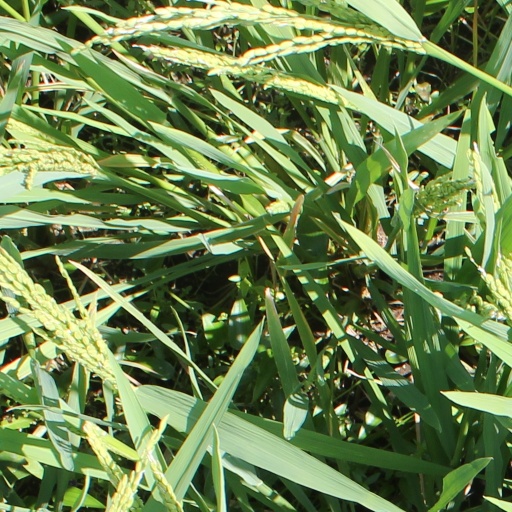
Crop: rice